Muedzul Lail Tan Kiram

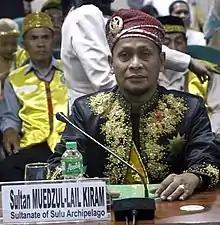
Kiram in 2016

Muedzul Lail Tan Kiram (born 28 August 1966) is the eldest son of Mohammed Mahakuttah Abdullah Kiram, the last titular sultan of Sulu recognized by the government of the Philippines. He is one of the main claimants to the headship of the House of Kiram and therefore a claimant to title of sultan. Between his father's death in 1986 and his coronation in 2012, he described himself by the title by which he was recognized by the Philippine government in 1974, that of Raja Muda (chosen heir apparent or crown prince).